Blomfield Street

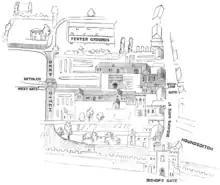
Plan of the first Bethlem Hospital, on the east side of the Walbrook (Deepditch). Blomfield Street has since been built over the course of the Deepditch

The street extends in a SSW-NNE direction from its junction with the road "London Wall" in the south to "Broad Street Place" in the north.